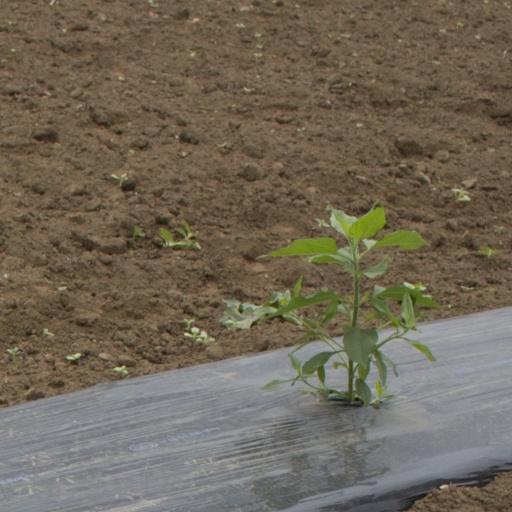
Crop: Jerusalem artichoke